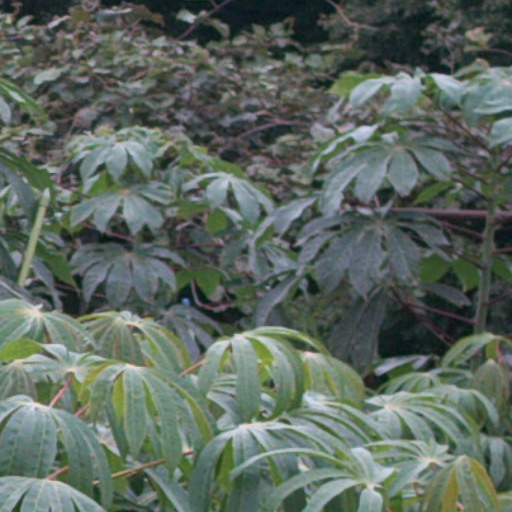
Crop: cassava